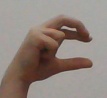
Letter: thal